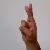
The image shows a hand gesture representing the letter 'R' in Indian Sign Language.